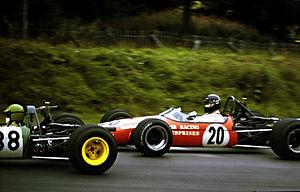
James Hunt, né le 29 août 1947 à Belmont, Angleterre, et mort d'une crise cardiaque le 15 juin 1993 à Wimbledon, est un pilote automobile britannique qui s'est surtout illustré en Formule 1, discipline dans laquelle il a couru de 1973 à 1979 et a remporté le championnat du monde en 1976.
Motor Racing Developments Ltd., plus connu sous les noms de Brabham Racing Organisation ou Brabham, est une écurie de Formule 1 britannique. Fondée en 1960 par les Australiens Jack Brabham, pilote, et Ron Tauranac, ingénieur, l'écurie remporte quatre titres de champions du monde des pilotes et deux titres de champion du monde des constructeurs au cours de ses trente ans de présence en Formule 1. En 1966, Jack Brabham devient le premier pilote à remporter un championnat sur une voiture de sa conception.